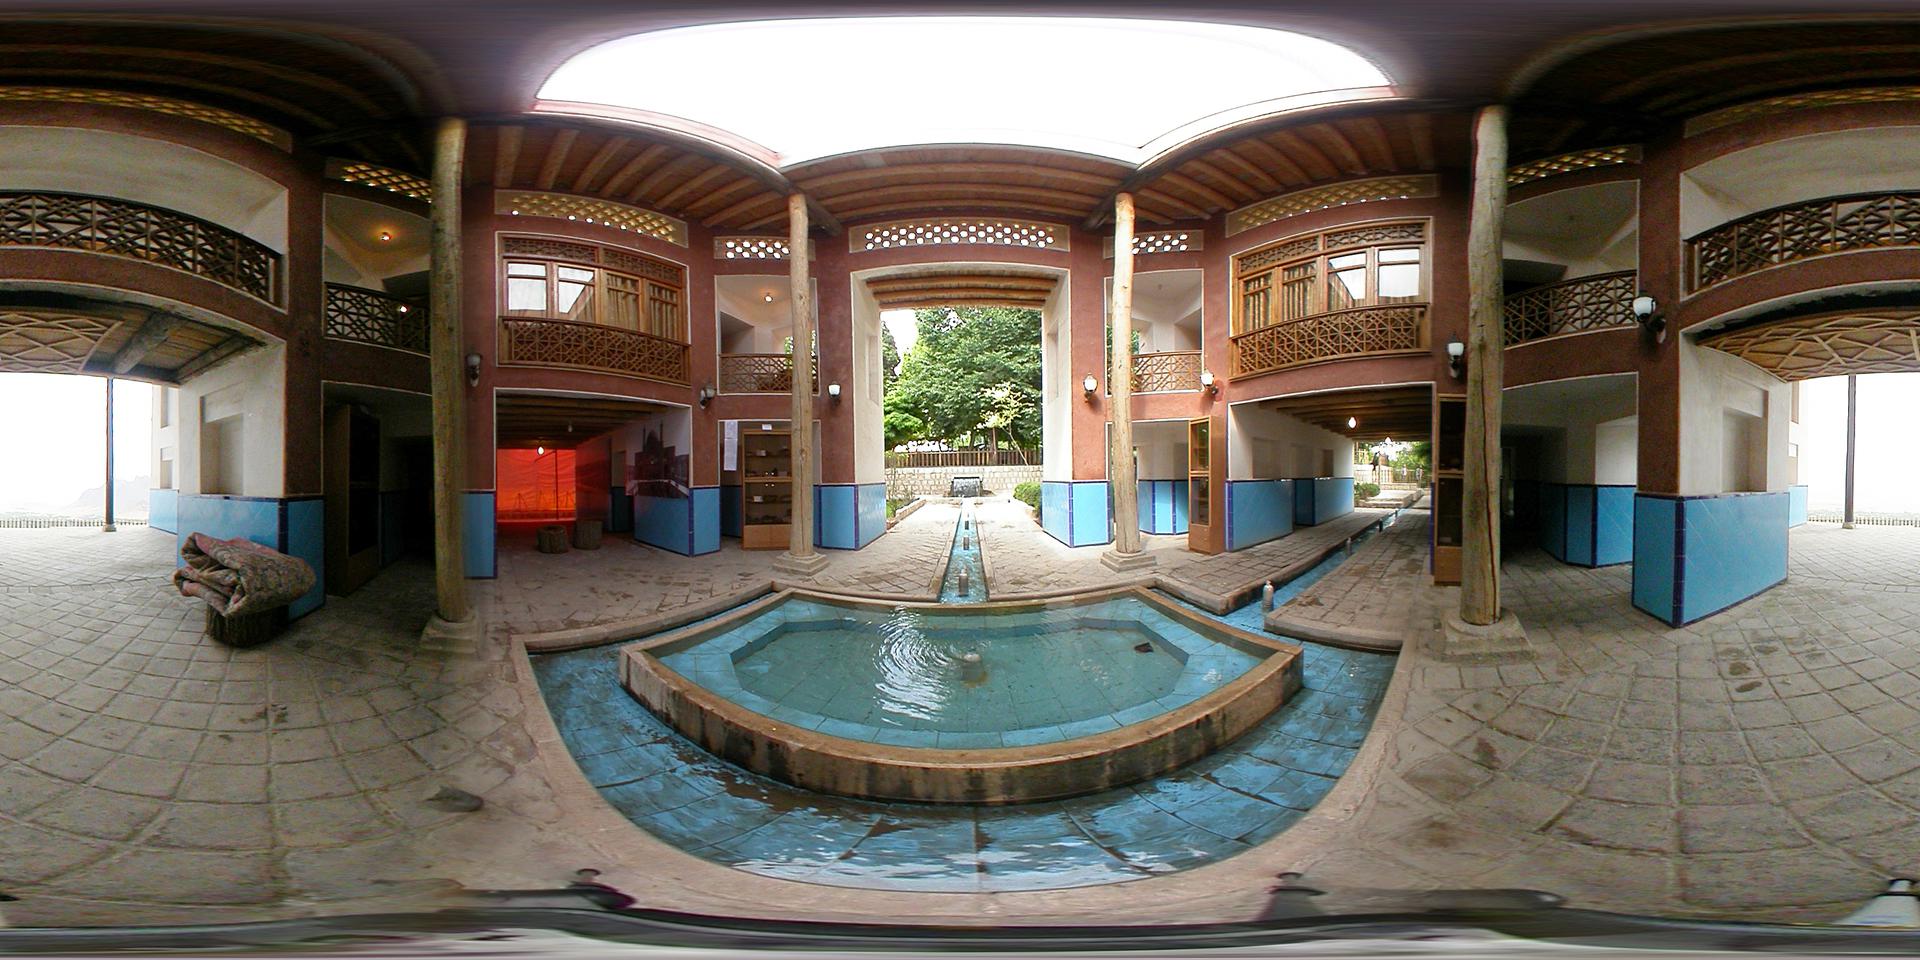
Referred object: the folded rugs

Referred object: the central pool